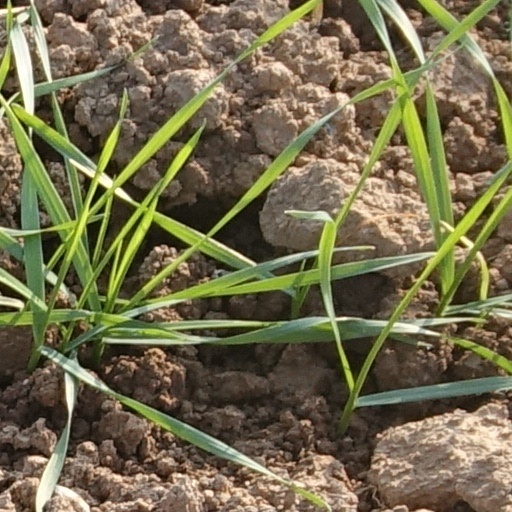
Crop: wheat